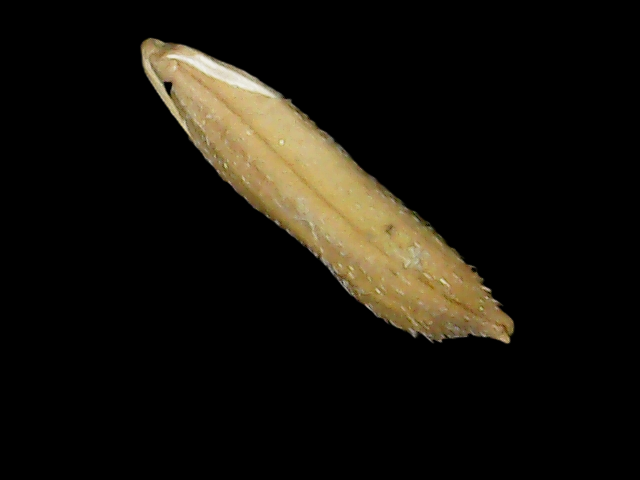
Rice variety: Binadhan14